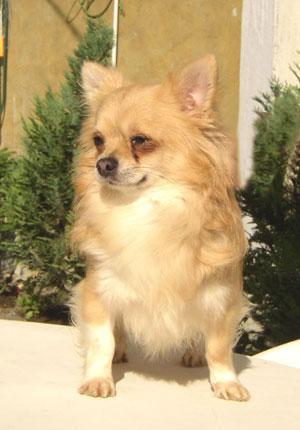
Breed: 420-n000124-Chihuahua